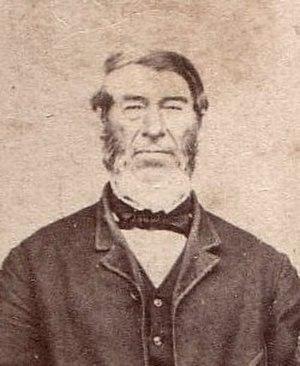
Andries Hendrik Potgieter était un chef Voortrekker d'Afrique du Sud, premier chef d'État de la république boer de Potchefstroom entre 1840 et 1845 et premier chef d'État de la république de Zoutpansberg entre 1845 et 1852.